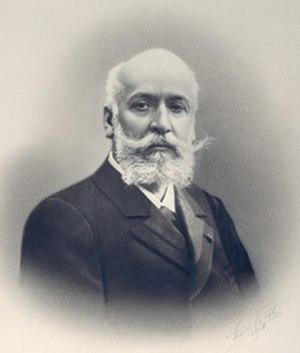
Monsieur Octave Homberg, père
La famille Homberg est une famille juive originaire de Mayence, établie au Havre au début du XVIIIᵉ siècle, naturalisée française en 1775 et convertie au catholicisme en 1785.
Octave Homberg, né le 4 juin 1844 à Paris et mort dans le 8ᵉ arrondissement de Paris le 30 octobre 1907, est un haut fonctionnaire et financier français.